III Armored Corps

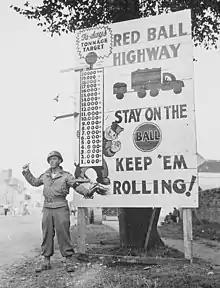
The "Red Ball Express" which III Corps helped organize.

The corps was assigned to Lieutenant General George S. Patton's Third Army on 10 October 1944, and moved to Etain, near Verdun, and into combat. The corps' first fighting was for the Metz region, as it was moved to attack Fort Jeanne d'Arc, one of the last forts holding out in the region. That fort fell on 13 December 1944.